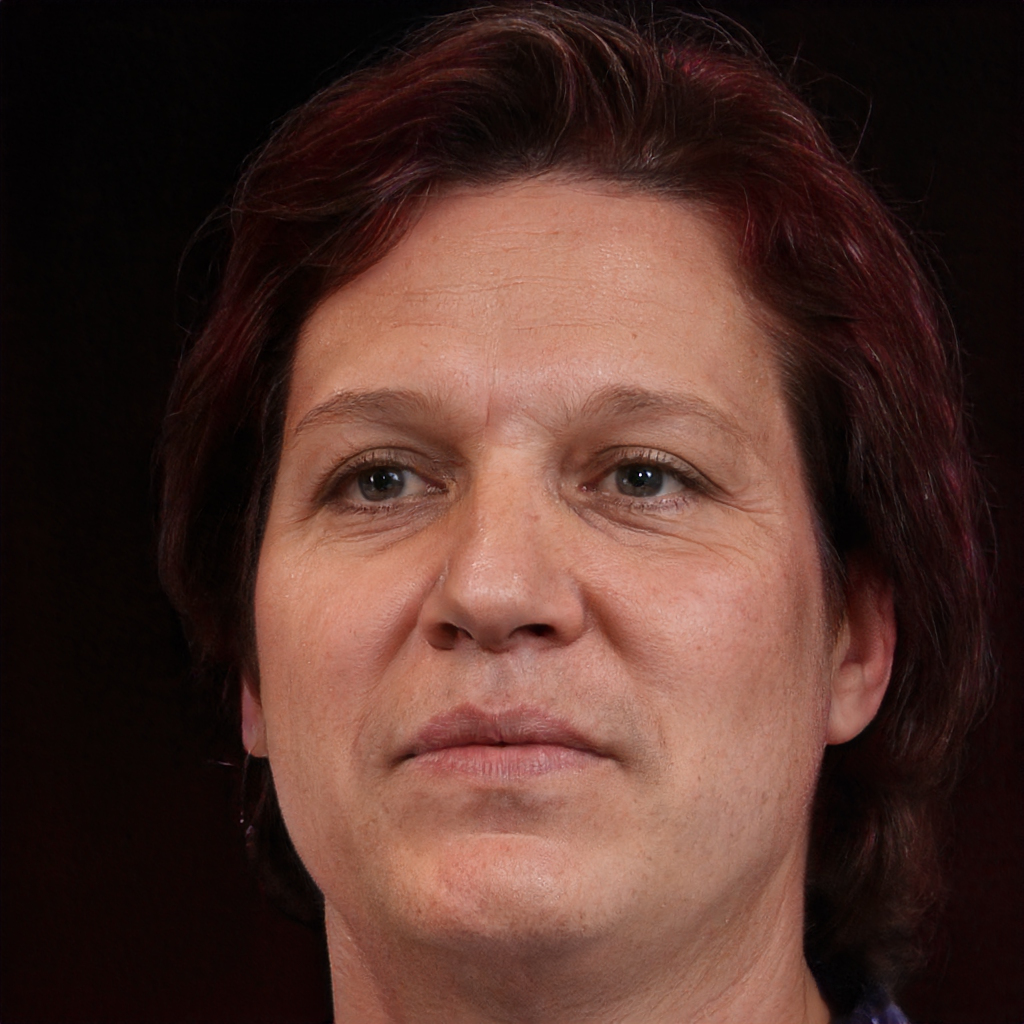
Label: Colored